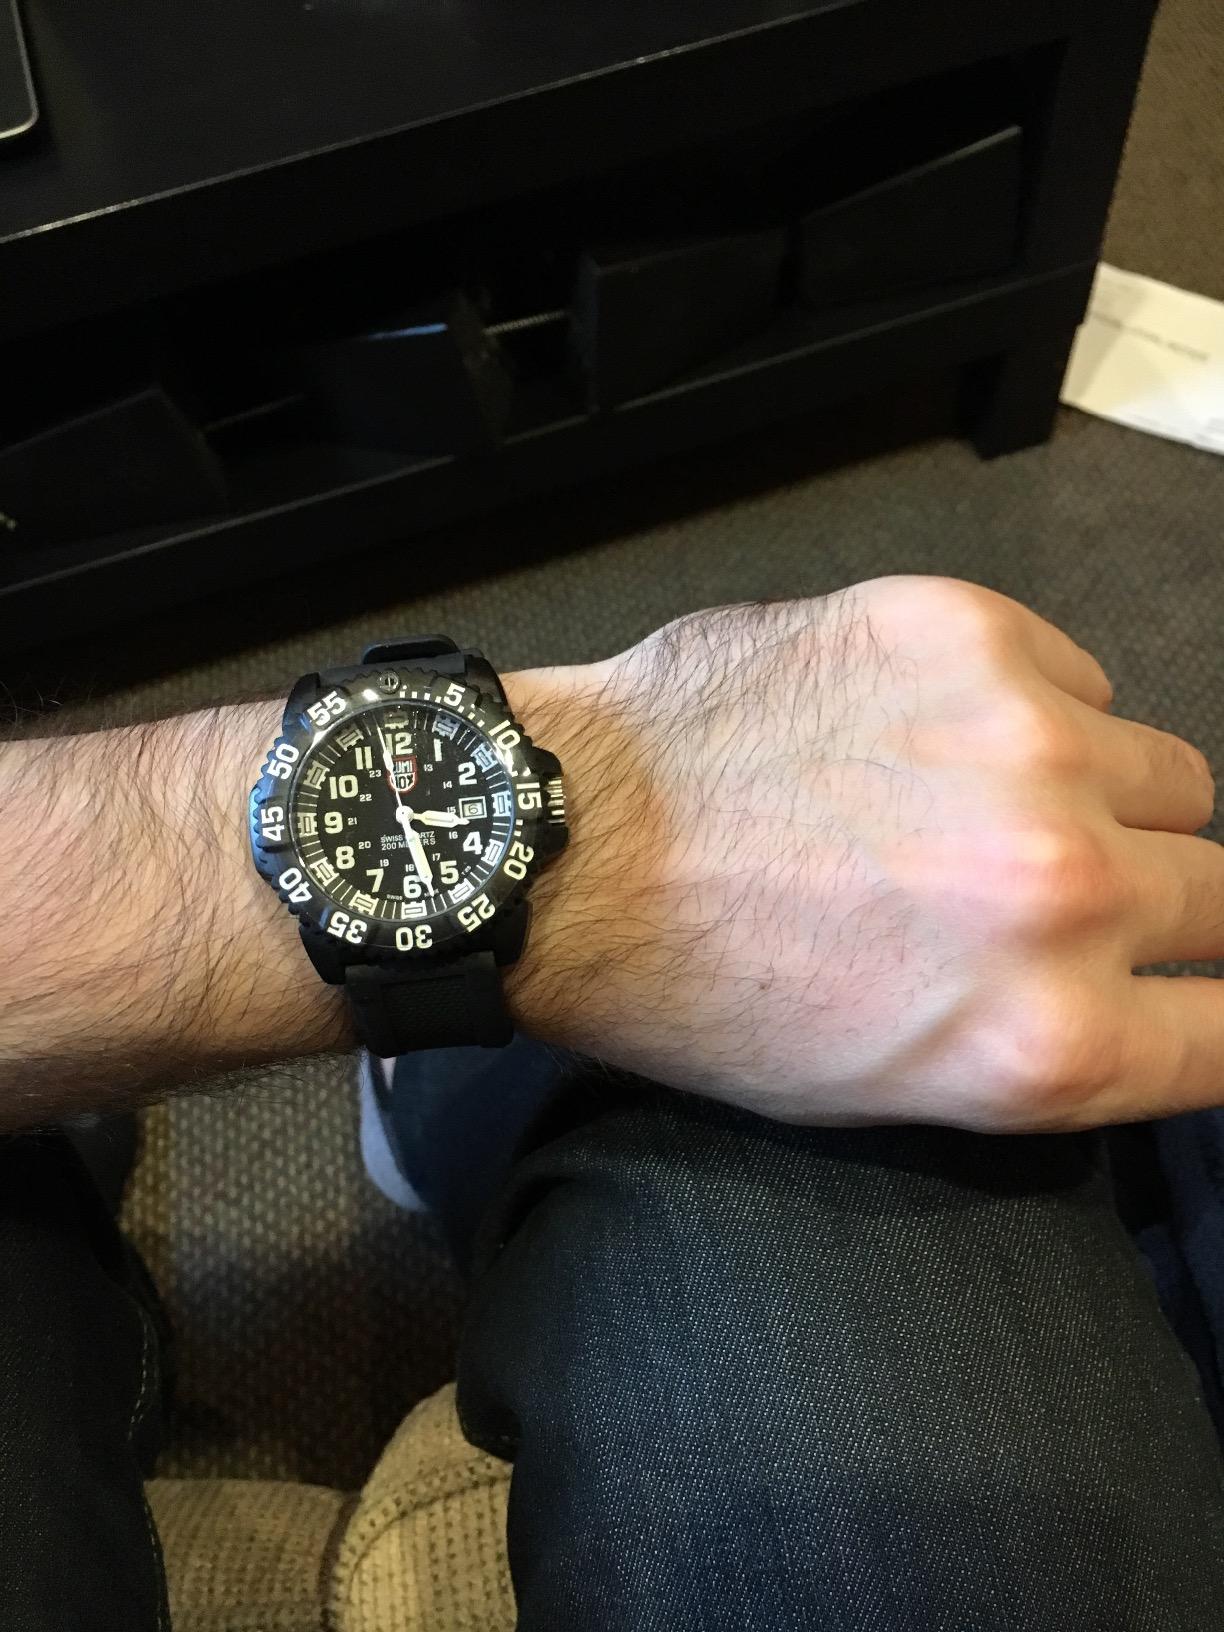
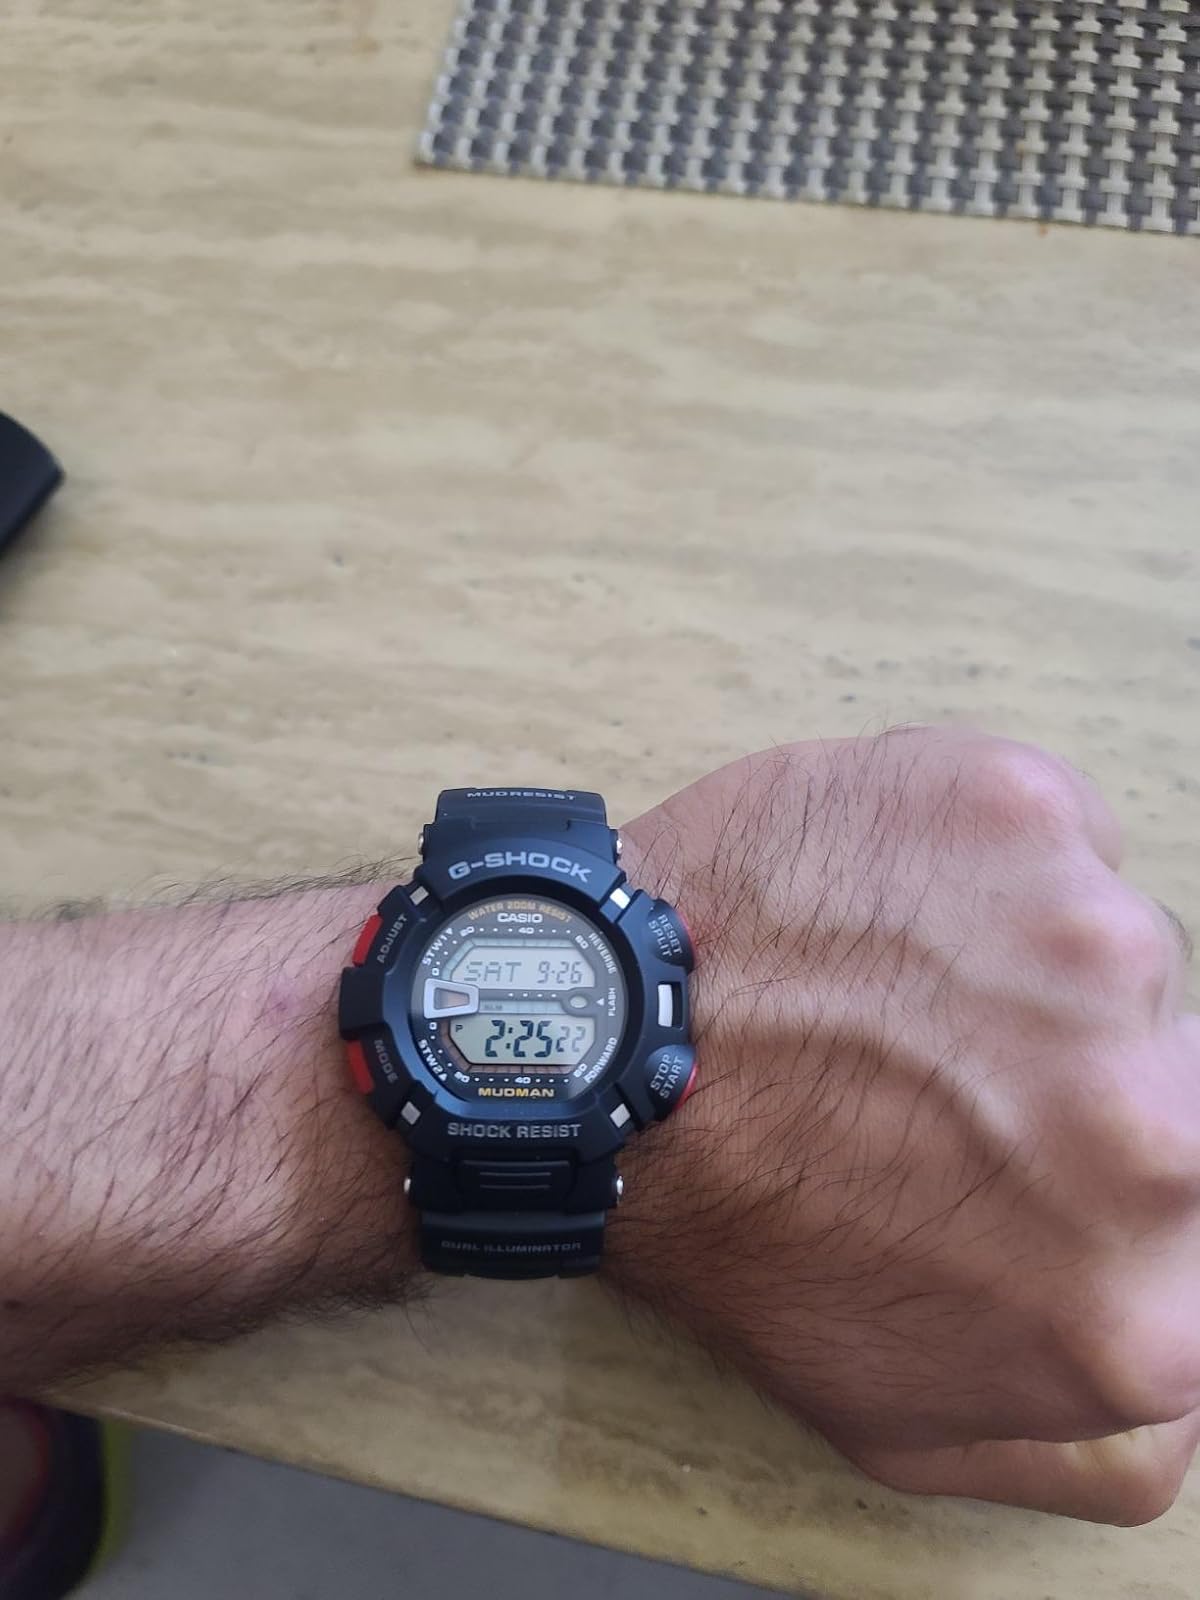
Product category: accessories_watch
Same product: no